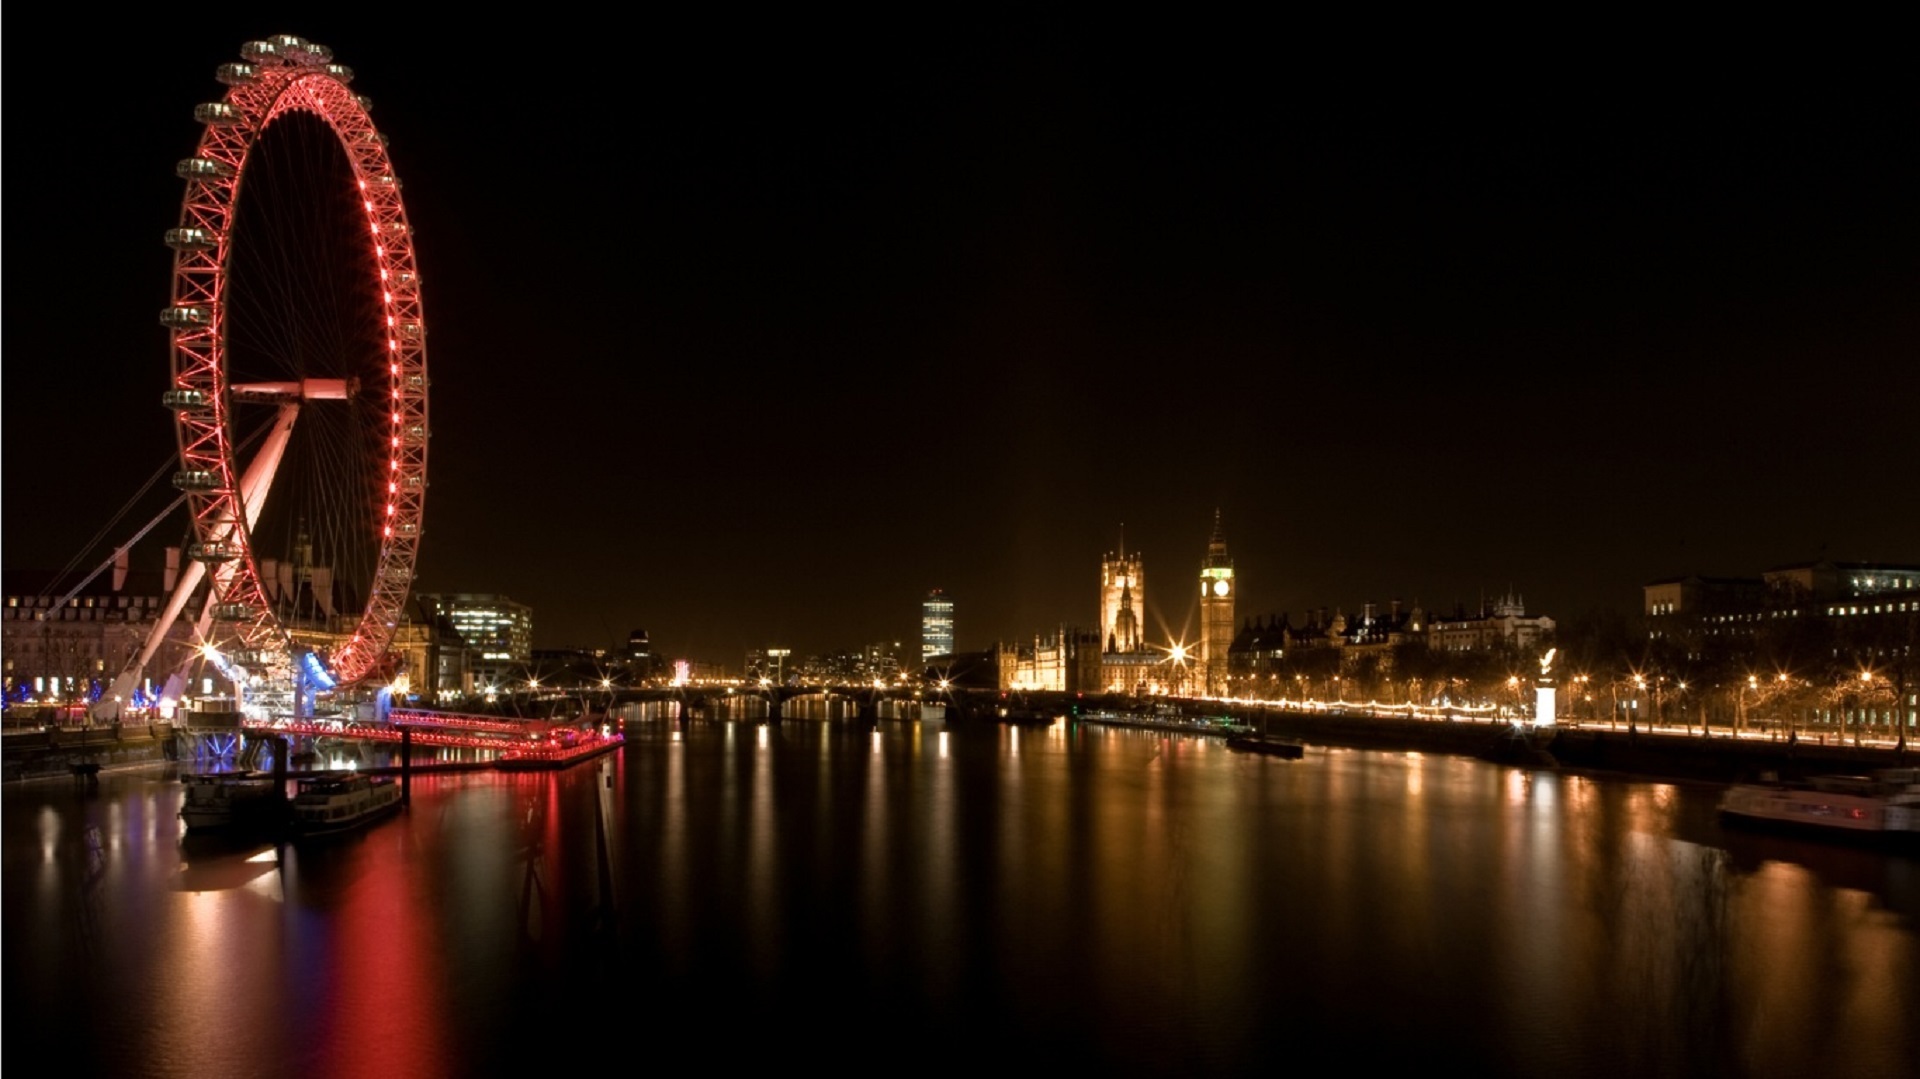
architecture, bridge, skyline, night, city, cityscape, dusk, evening, reflection, london eye, landmark, big ben, uk, england, london, lights, parliament, reflections, history, government, tourist attraction, landmarks, metropolis, thames river